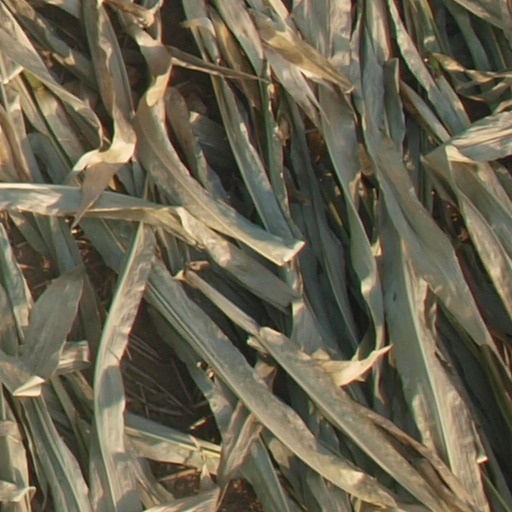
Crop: maize; corn